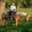
Label: horse